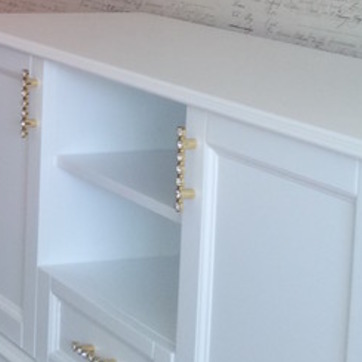
Material: metal